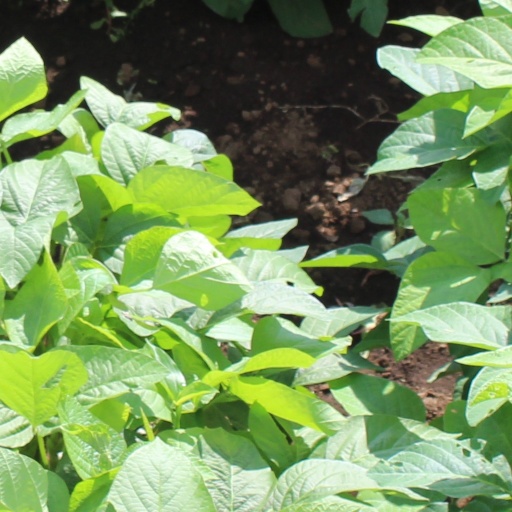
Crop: soybean